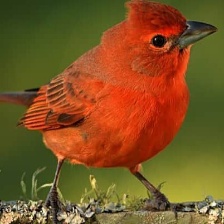
Species: HEPATIC TANAGER
Scientific name: PIRANGA FLAVA